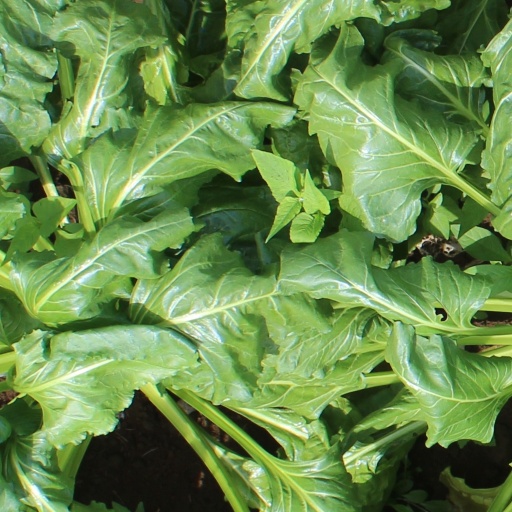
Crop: sugar beet